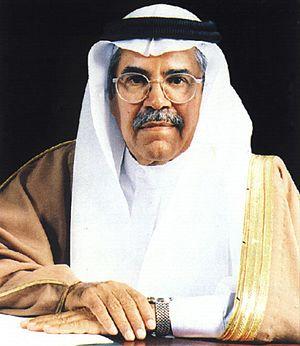
Ali ben Ibrahim al-Naïmi fut le ministre du Pétrole et des Ressources minérales de l'Arabie saoudite du 2 août 1995 au 7 mai 2016. Il a également été président-directeur général de Saudi Aramco de 1983 à 1995.